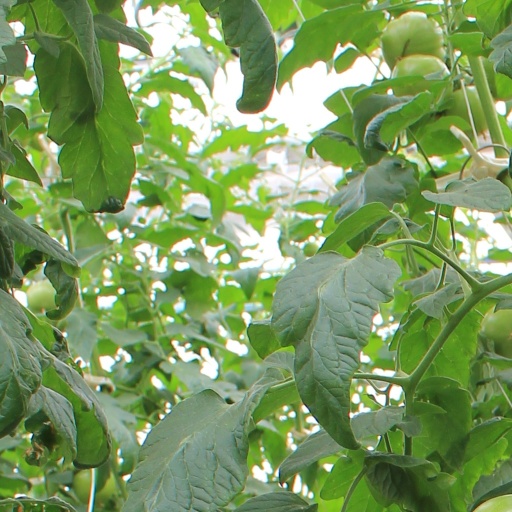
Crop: tomato